Aleksandra Mojsilovic

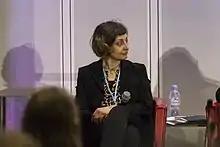
Mojsilovic in 2018

Aleksandra (Saška) Mojsilović (born 1968) is a Serbian-American scientist. Her research interests are artificial intelligence, data science, and signal processing. She is known for innovative applications of machine learning to diverse societal and business problems. Her current research focuses on issues of fairness, accountability, transparency, and ethics in AI. She is an IBM Fellow and IEEE Fellow.